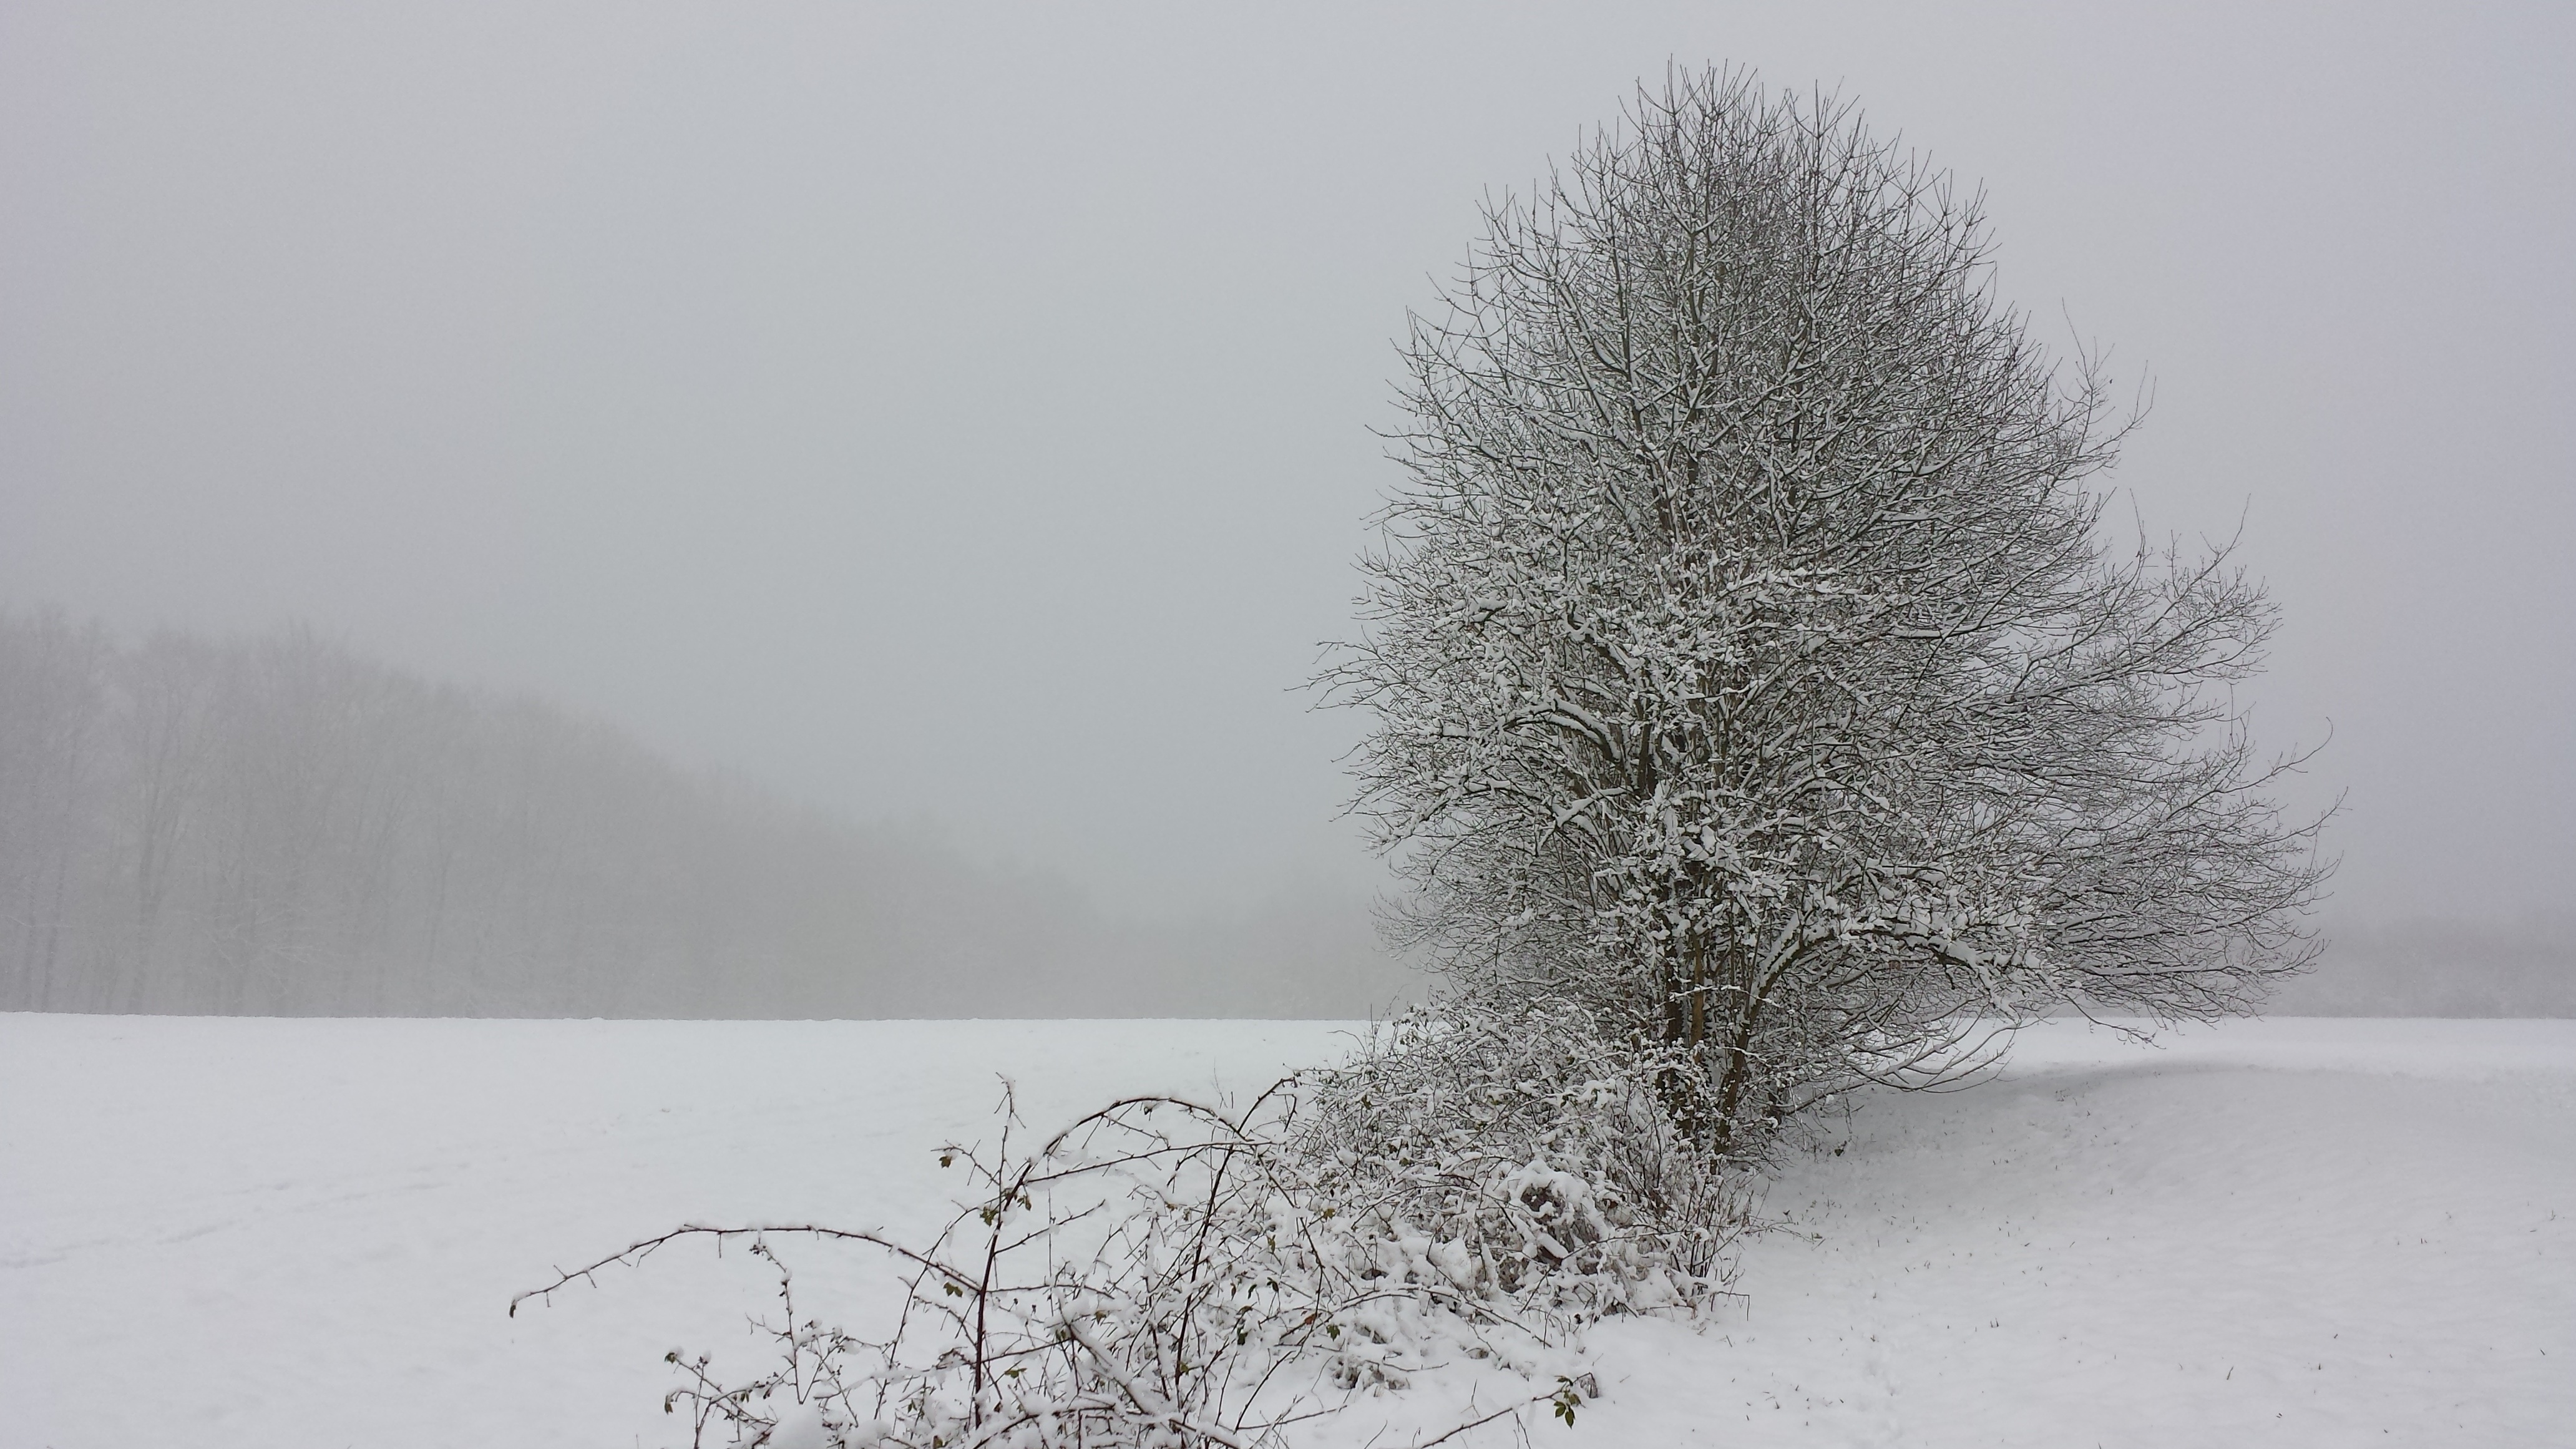
landscape, tree, nature, forest, branch, snow, cold, winter, fog, mist, white, field, morning, frost, weather, snowy, lonely, season, loneliness, blizzard, enchanted, winter dream, wintry, winter magic, winter forest, freezing, winter mood, snow landscape, snowfield, snow magic, atmospheric phenomenon, winter storm, rain and snow mixed